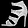
Label: Sandal